Azov Brigade

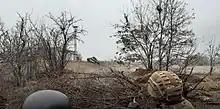
Azov soldiers attacking a Russian tank in Mariupol

By early April, the Azov Regiment, together with other local Ukrainian forces, started to retreat into the Azovstal iron and steel works, a massive Soviet-era steel mill built to resist military attacks and bombing. The unit became prominently associated with Azovstal; its founder Biletskiy called the industrial complex "the fortress of the Azov". On 11 April 2022, the regiment accused Russian forces of using "a poisonous substance of unknown origin" in Mariupol. The allegations, however, have not been confirmed by independent fact-checkers and organizations. Later in April, remaining pockets of Ukrainian resistance inside the city, consisting of the 36th Marine Brigade, other National Guard units, and the sea port detachments of the National Police and Border Guards, conducted operations to break through into Azovstal, while members of Azov conducted support and rescue operations to assist them.